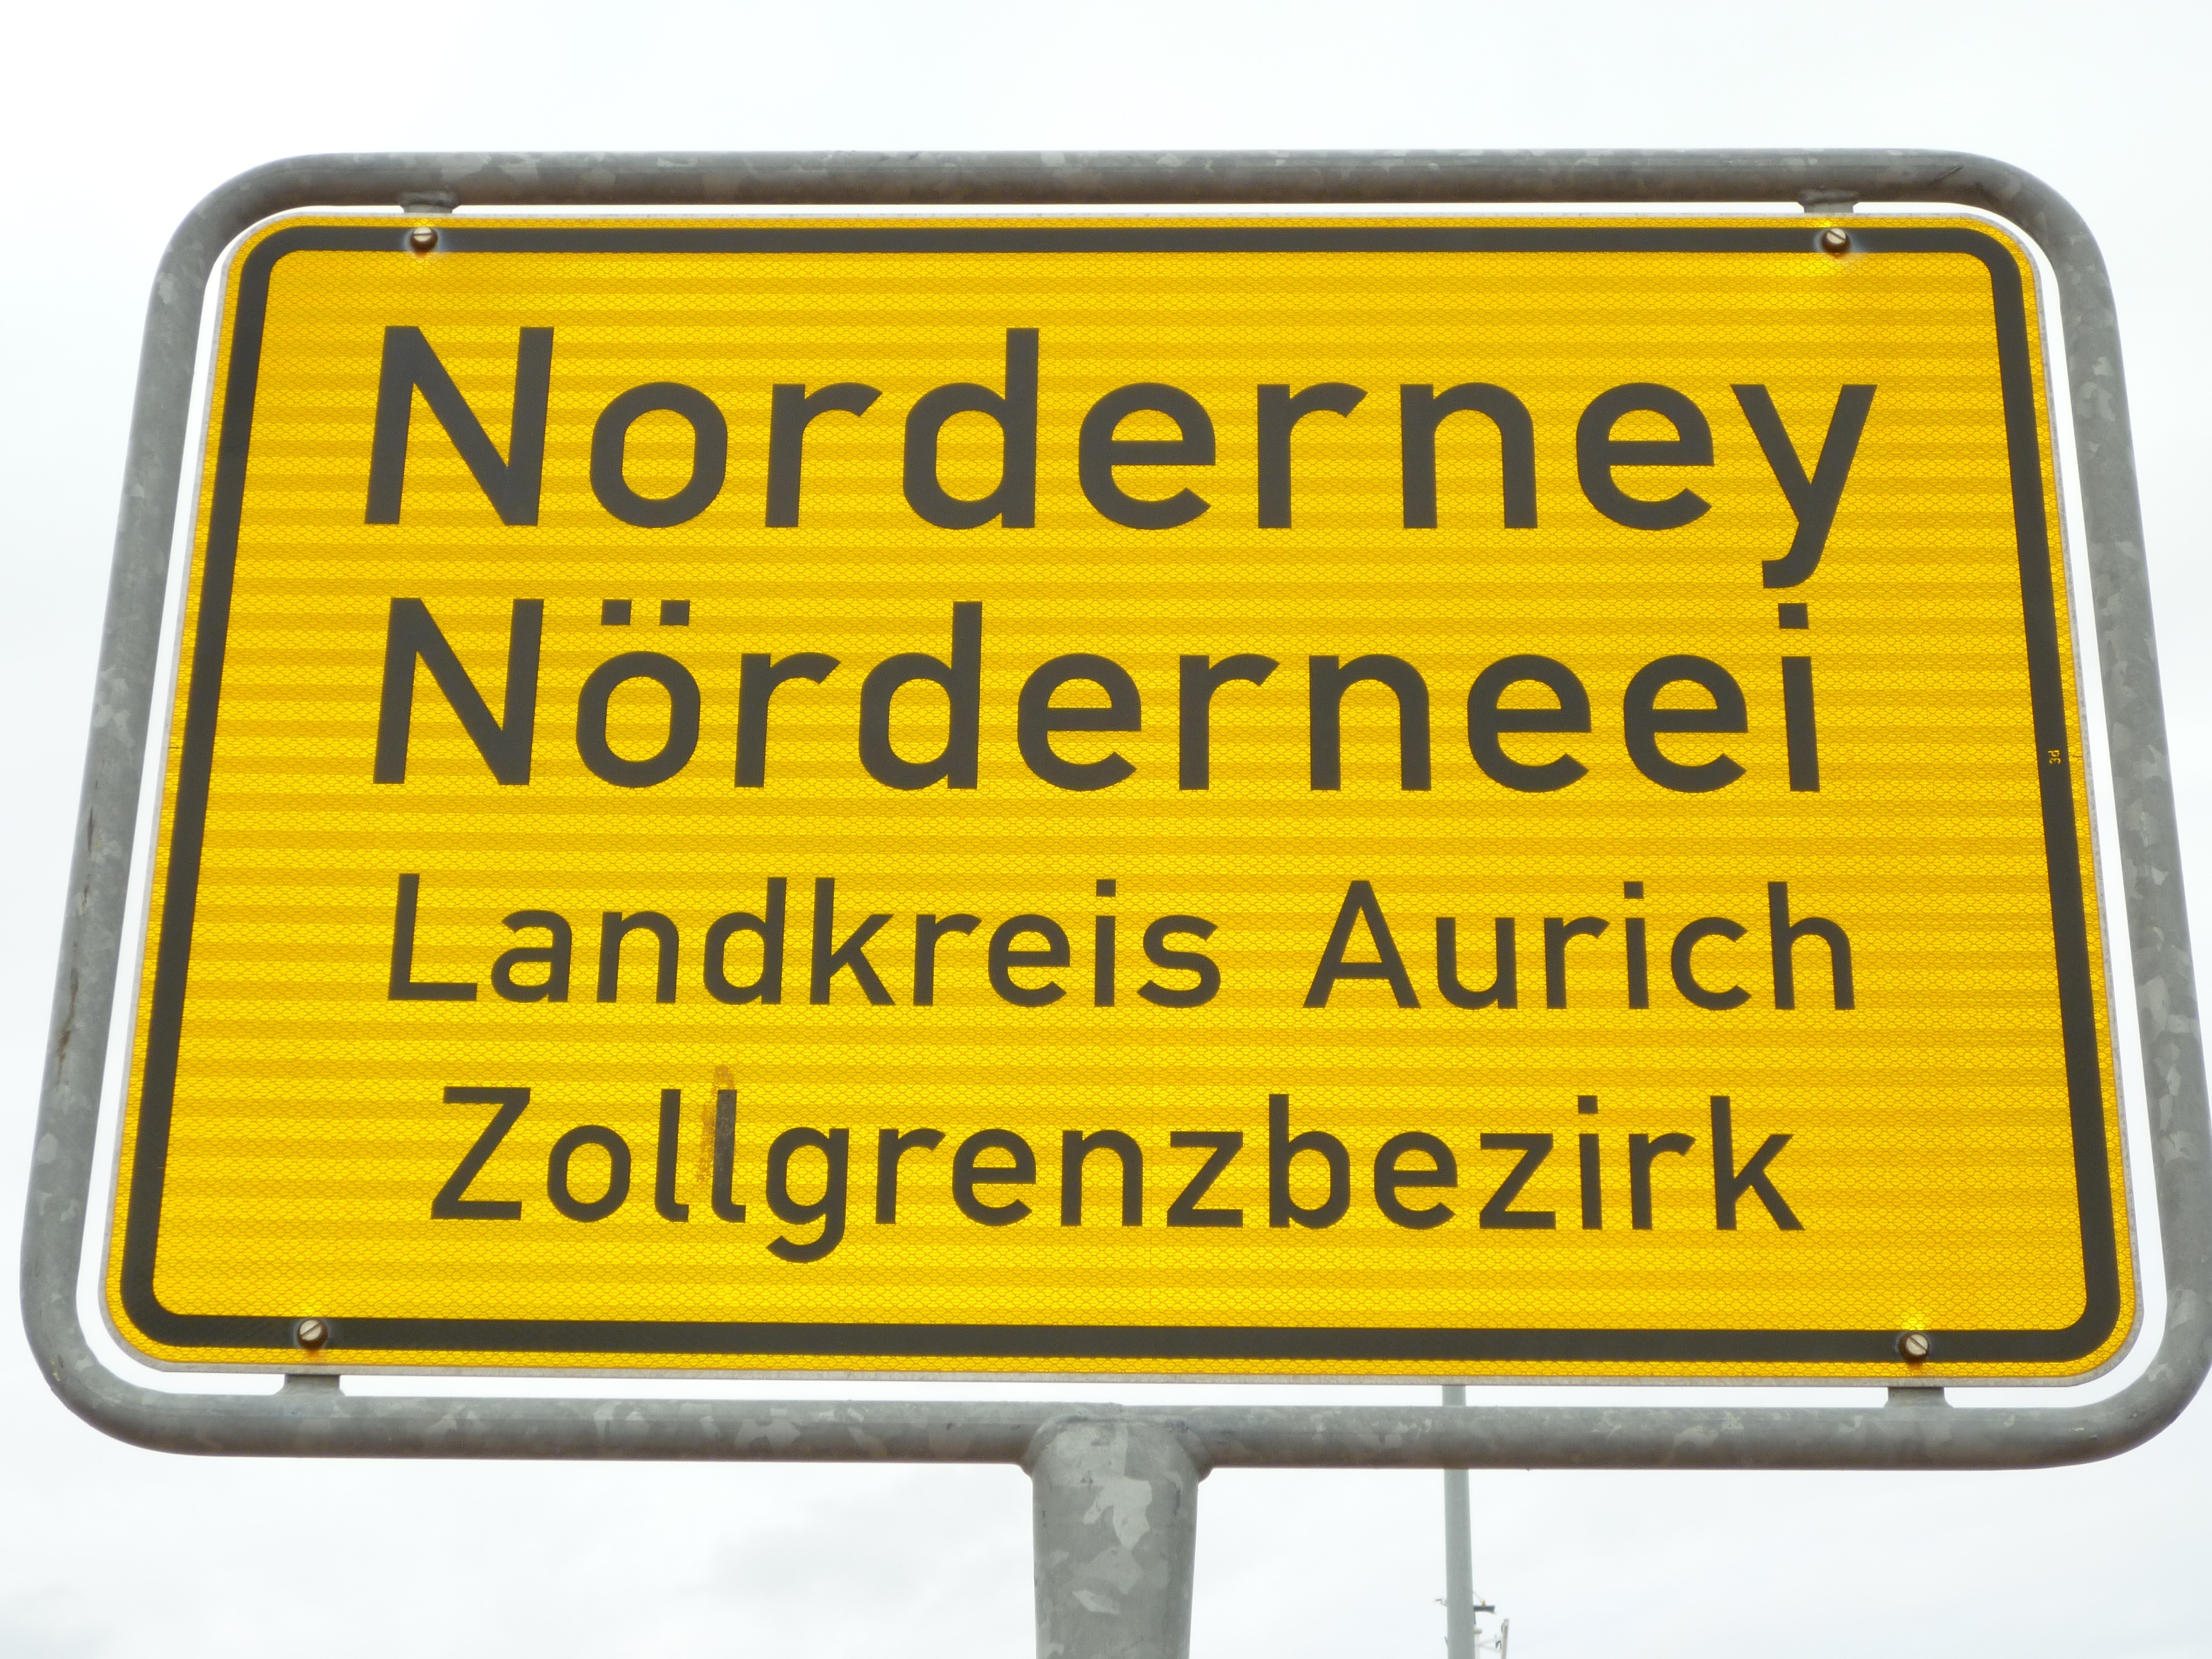
sign, entrance, street sign, signage, font, traffic sign, norderney, automotive exterior, vehicle registration plate